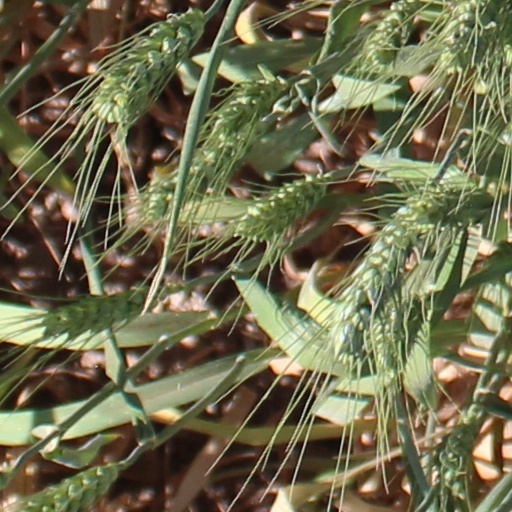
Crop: wheat